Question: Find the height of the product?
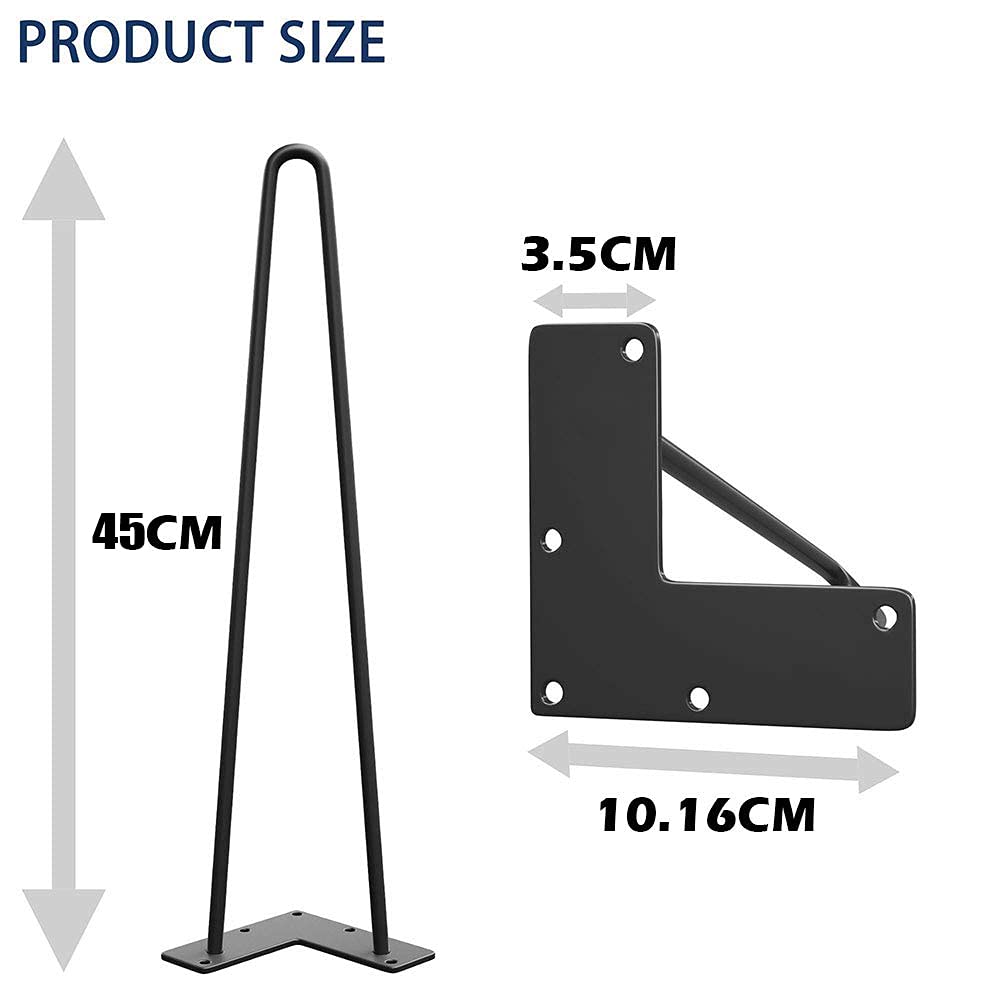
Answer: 45.0 centimetre